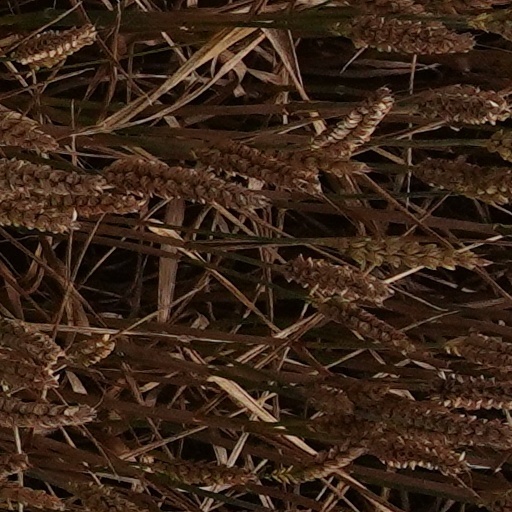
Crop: wheat